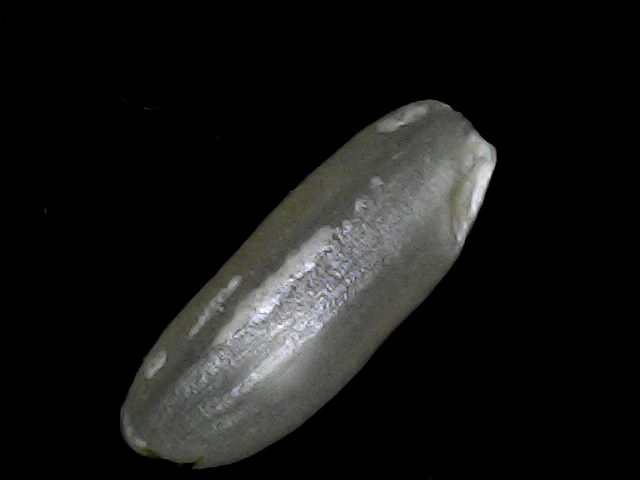
Rice variety: BD49